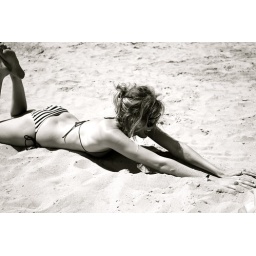
that got sand allll over me. bradford beach with sandra. pretty much defined my last few weeks of summer.